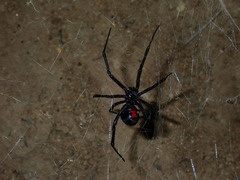
Species: Lactrodectus_hesperus